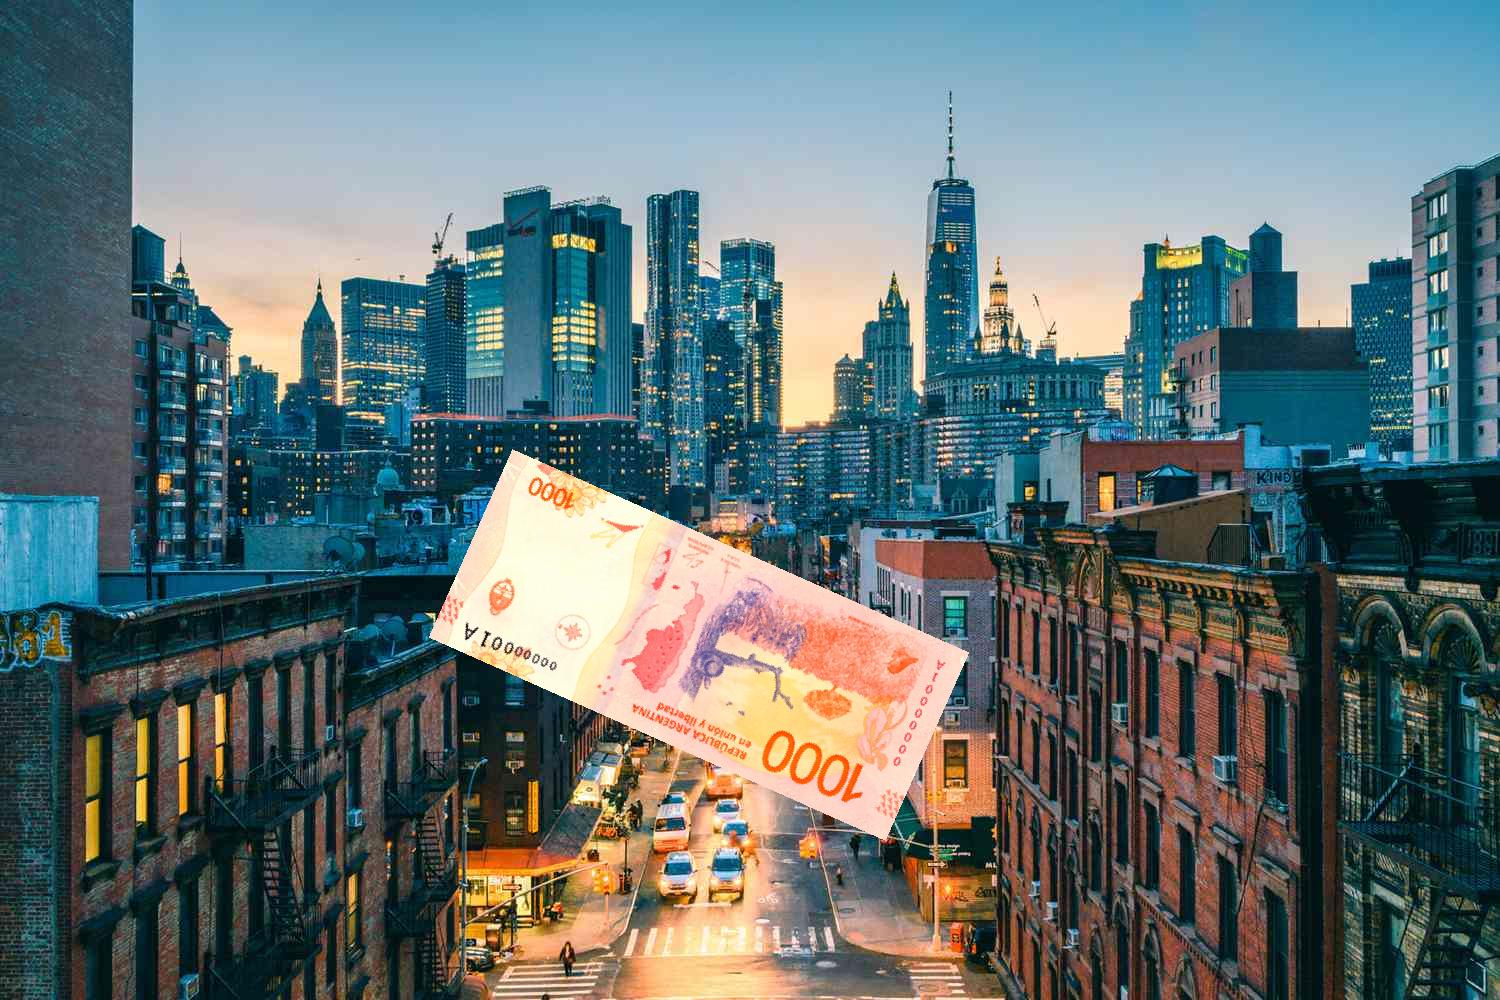
Denominación: 1000